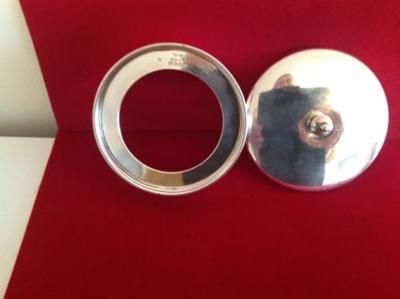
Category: table